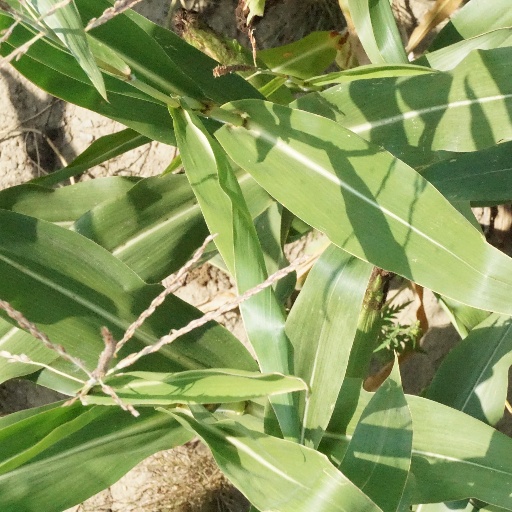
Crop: maize; corn